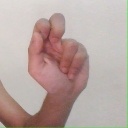
अक्षर: ढ